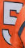
Number: 5